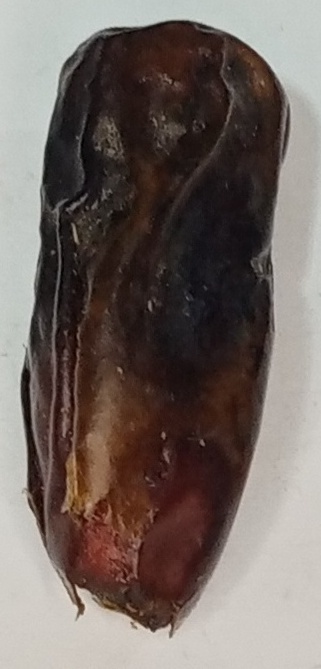
Variety: gajar
Size: large
Grade: grade-1